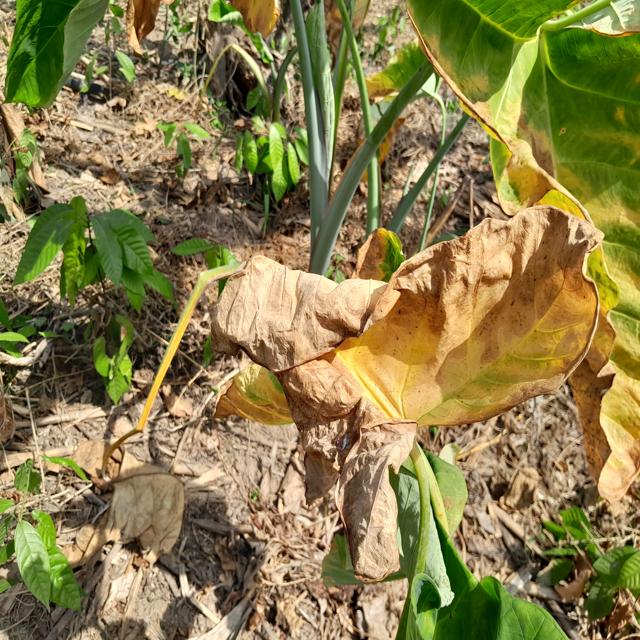
Label: Late_Blight